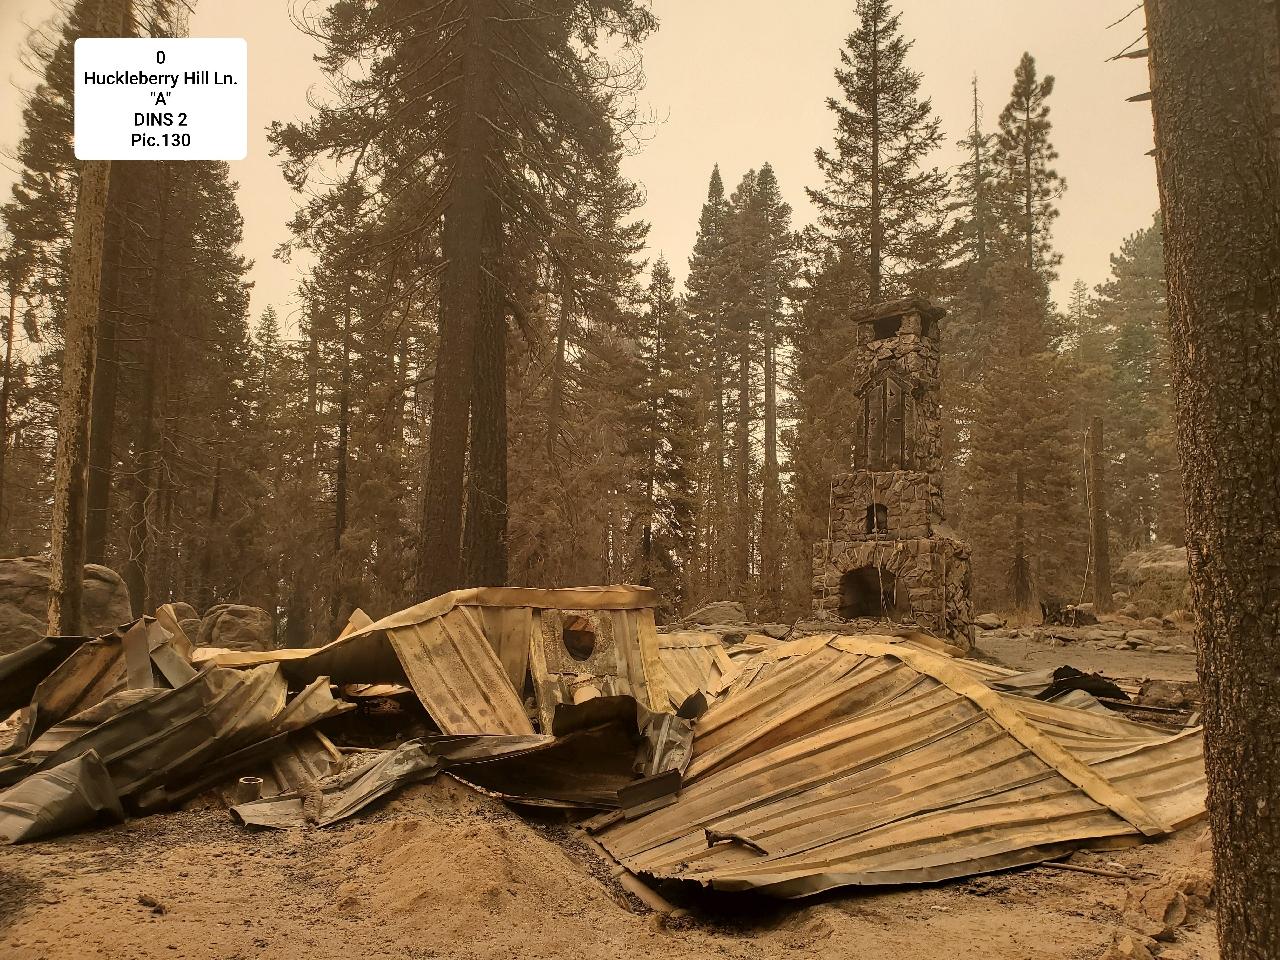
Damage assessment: destroyed